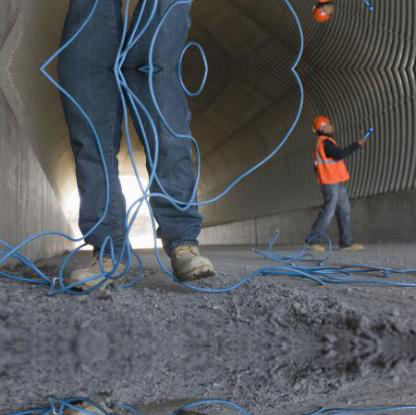
Objects in the image:
label: helmet
label: helmet